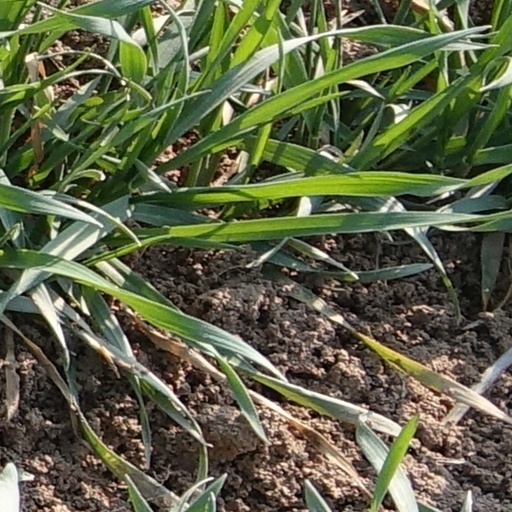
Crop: wheat